Alvarezsauroidea

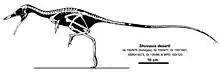
Shuvuuia skeletal by Headden

In contrast to the digit reduction of the hand of derived alvarezsauroid to a claw used for digging, "Haplocheirus" was still able to grab things. However, "Haplocheirus" already shows the enlargement of the second manual digit. Important data on the evolution of the alvarezsauroid hand is also provided by the basal parvicursorine "Linhenykus". Another difference between Alvarezsauridae and "Haplocheirus" is the dentition. While alvarezsauroids show a simplified homogenous dentition, "Haplocheirus" on the other side possesses recurved serrated teeth. The dentition of "Haplocheirus" and their basal phylogenetic position, suggest that carnivory was the primitive condition for the clade. Furthermore, "Haplocheirus" possesses more teeth on the maxilla than other alvarezsauroids.